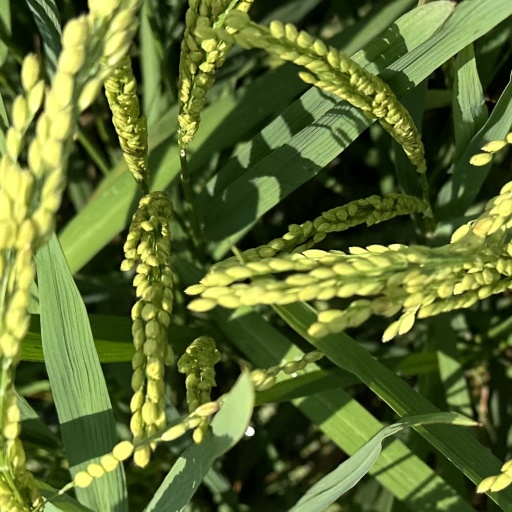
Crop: rice